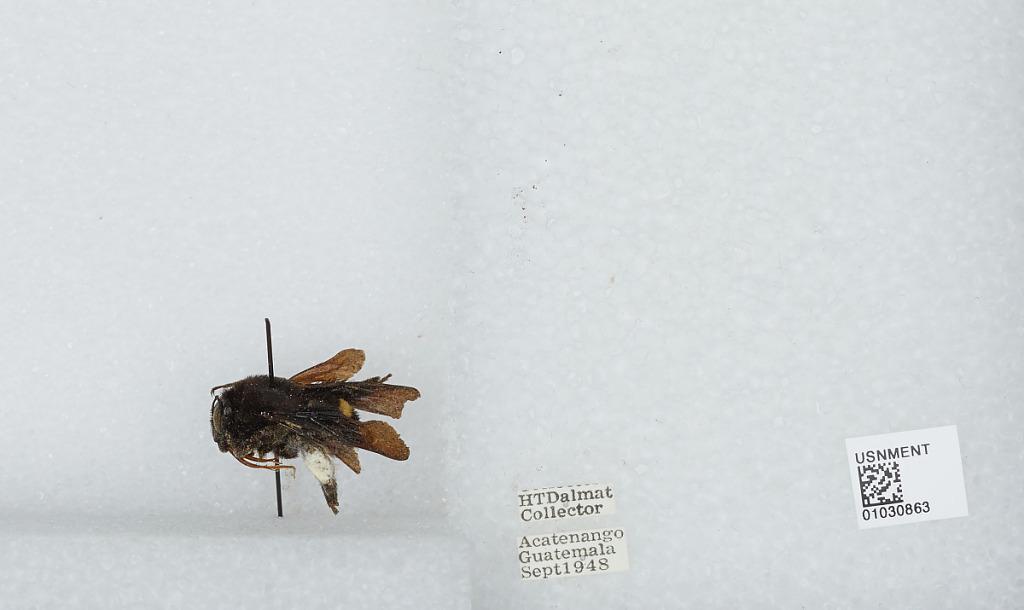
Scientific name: Bombus (Pyrobombus) mixtus Cresson
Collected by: H. Dalmat
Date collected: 1948-9-
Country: Guatemala
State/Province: Chimaltenango